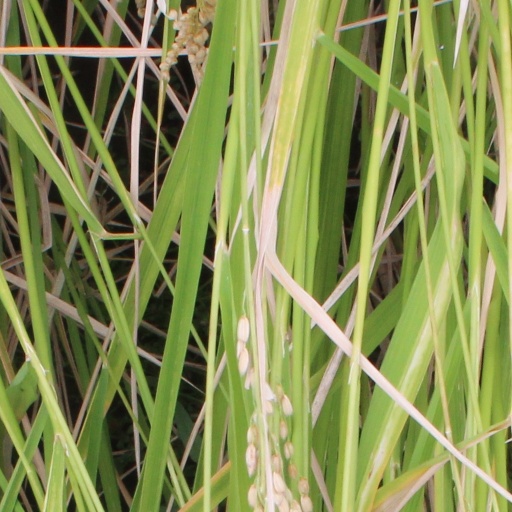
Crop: rice